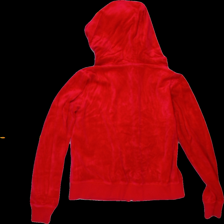
View: back
Type: Sweater
Category: Ladies
Brand: Cubus
Colors: Red
Material: 100% cotton
Pattern: Plain
Cut: Regular
Size: S
Trend: No trend
Stains: No
Damage: 0
Price range: <50
Recommended usage: Export